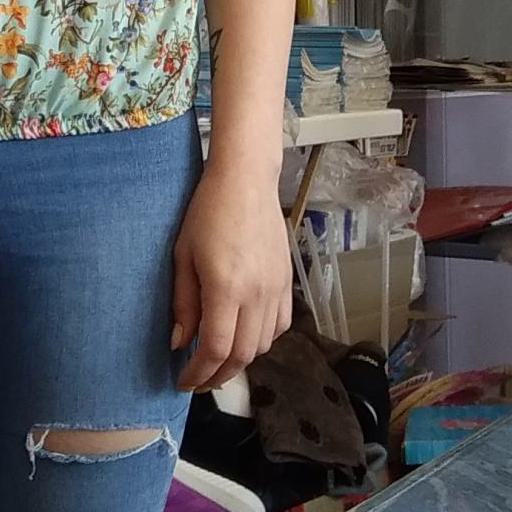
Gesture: no_gesture